1st Staffordshire Artillery Volunteers

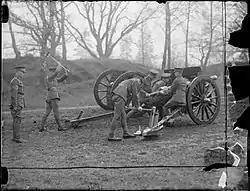
Emplacing an 18-pounder with wooden wheels at the start of World War II

Meanwhile, the men who had not volunteered for foreign service, together with the recruits who were coming forward, remained to form the 2/I North Midland Brigade, RFA, in the 2nd North Midland Division (59th (2nd North Midland) Division from August 1915), which concentrated round Luton in January 1915. At first, the 2nd Line recruits had to parade in civilian clothes and train with 'Quaker' guns – logs of wood mounted on cart wheels – but these shortages were slowly made up. Uniforms arrived in November 1914, but it was not until March 1915 that a few 90 mm French guns arrived for training. The division took over the requisitioned transport and second-hand horse harness when 46th Division was re-equipped and left for France. The divisional artillery were joined at Luton by the 1st Line 4th Home Counties (Howitzer) Brigade, RFA, and Wessex Heavy Bty, RGA, which were fully equipped and could lend guns for training. Later, the 59th Divisional Artillery took over some 15-pounders (without sights) from a TF division that was proceeding to India. In July, the division moved out of overcrowded Luton, the artillery moving to Hemel Hempstead, where they spent the winter of 1915–16. In early 1916 the batteries were finally brought up to establishment in horses, and 18-pounders replaced the 15-pounders.